Ernest J. King

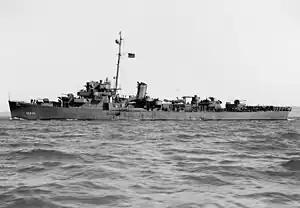
Black and white photograph of a ship at sea

After a year, King again approached Leahy about securing command of a destroyer division or flotilla and again was told that nothing was available. Leahy then suggested that if King was interested in submarines, he could offer him command of a submarine division. King accepted. King attended a short training course at the Submarine School in New London, Connecticut, before taking command of a submarine division, flying his commodore's pennant from . He never earned his Submarine Warfare insignia (dolphins), although he proposed and designed the now-familiar dolphin insignia. On 4 September 1923, he took over command of the Naval Submarine Base at New London.